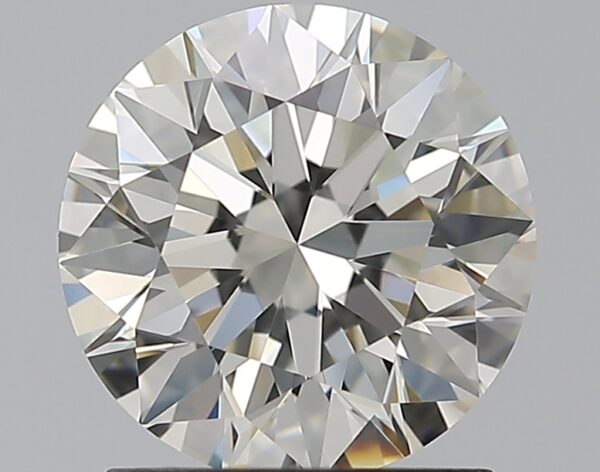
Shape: round
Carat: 1.51
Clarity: IF
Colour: J
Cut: EX
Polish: EX
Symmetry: EX
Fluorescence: ST
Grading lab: GIA
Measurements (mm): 7.3 x 7.32 x 4.58